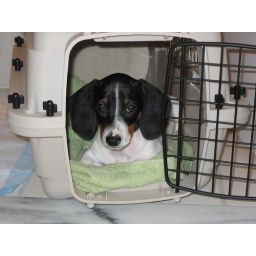
Being a cute boy in his crate